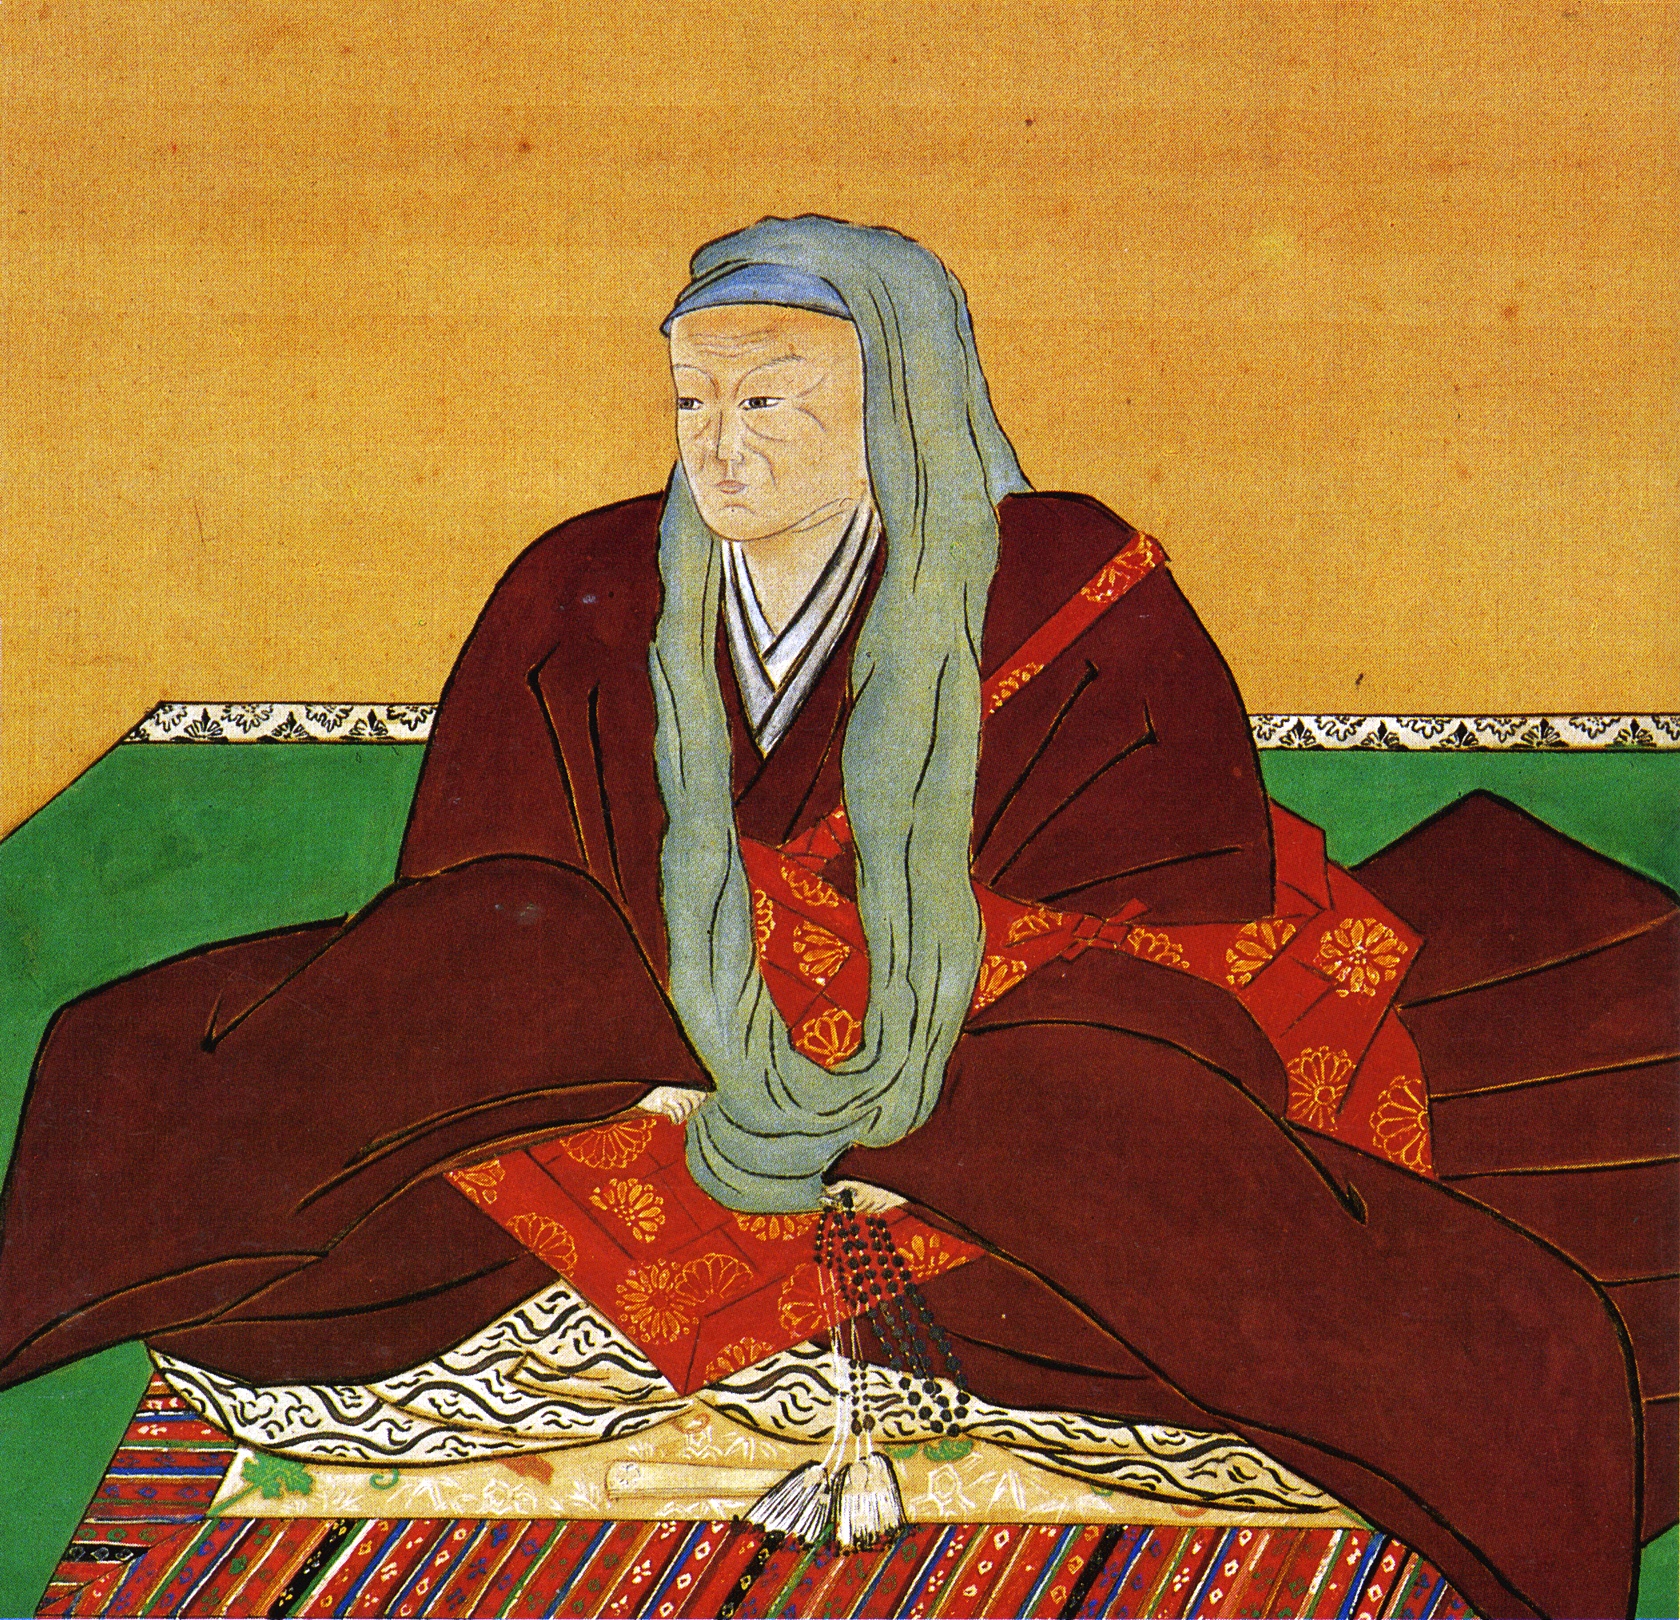
จักรพรรดิเรเง็ง

จักรพรรดิเรเง็ง () จักรพรรดิองค์ที่ 112 แห่งราชวงศ์ญี่ปุ่นตามที่ได้จัดเรียงไว้ใน รายพระนามจักรพรรดิญี่ปุ่น ครองสิริราชสมบัติระหว่าง ค.ศ. 1663 — ค.ศ. 1687
หลังจากเจ้าชายซะโตะฮิโตะประสูติได้ไม่นาน จักรพรรดิโกะ-โคเมียว จักรพรรดิองค์ที่ 110 ผู้เป็นพระเชษฐาต่างพระราชมารดาได้สถาปนาพระองค์ขึ้นเป็นผู้สืบราชบัลลังก์เมื่อเจ้าชายซะโตะฮิโตะมีพระชนมายุเพียง 4 เดือนจักรพรรดิโกะ-โคเมียวก็ประชวรด้วยไข้ฝีดาษและเสด็จสวรรคตอย่างกะทันหันเมื่อวันที่ 20 เดือน 9 ปี โจโอ ที่ 3 ตรงกับวันที่ 30 ตุลาคม ค.ศ. 1654 ขณะมีพระชนมายุเพียง 21 พรรษาราชบัลลังก์จึงตกมาอยู่ที่เจ้าชายนะงะฮิโตะพระเชษฐาต่างพระราชมารดาอีกพระองค์หนึ่งพระชนมายุเพียง 16 พรรษาที่ขึ้นสืบราชบัลลังก์เป็น จักรพรรดิโกะ-ไซ
เจ้าชายซะโตะฮิโตะเสด็จขึ้นสืบราชบัลลังก์ดอกเบญจมาศเมื่อวันที่ 26 เดือน 1 ปี คันบุง ที่ 3 ตรงกับวันที่ 5 มีนาคม ค.ศ. 1663 ภายหลังจากการสละราชบัลลังก์ของจักรพรรดิโกะ-ไซหลังจากนั้นไม่นานได้มีพิธีราชาภิเษกจักรพรรดิเรเง็งที่ พระราชวังหลวงเคียวโตะ
ในปี เท็นนะ ที่ 2 ตรงกับ ค.ศ. 1682 จักรพรรดิเรเง็งได้สถาปนา เจ้าชายอะซะฮิโตะ () พระราชโอรสองค์ที่ 5 พระชนมายุเพียง 7 พรรษาขึ้นเป็นรัชทายาทและผู้สืบราชบัลลังก์และได้มีการจัดพิธีเฉลิมฉลองอย่างยิ่งใหญ่หลังจากมิได้จัดมานานกว่า 300 ปี
จักรพรรดิเรเง็งได้สละราชบัลลังก์ให้กับเจ้าชายอะซะฮิโตะขึ้นเป็น จักรพรรดิฮิงะชิยะมะ เมื่อวันที่ 21 เดือน 3 ปี โจเกียว ที่ 4 ตรงกับวันที่ 2 พฤษภาคม ค.ศ. 1687 หลังจากครองสิริราชสมบัติได้ 24 ปีหลังจากนั้นอีก 4 วันคือวันที่ 25 เดือน 3 ปี โจเกียว ที่ 4 ตรงกับวันที่ 6 พฤษภาคม ค.ศ. 1687 ได้มีการจัดพิธีราชาภิเษกจักรพรรดิฮิงะชิยะมะขึ้นที่ พระราชวังหลวงเคียวโตะ
หลังจากอดีตจักรพรรดิเรเง็งสละราชบัลลังก์แล้วได้ย้ายไปประทับที่ พระราชวังหลวงเซนโต ในพระราชสถานะ ไดโจเท็นโน (มหาจักรพรรดิ) และที่พระราชวังแห่งนี้พระองค์ได้กุมพระราชอำนาจอยู่เหนือพระราชโอรสและพระราชนัดดานานถึง 26 ปีจนกระทั่งอดีตจักรพรรดิเรเง็งเสด็จออกผนวชเมื่อ ค.ศ. 1713 โดยได้รับฉายาทางธรรมว่า โซโจ (Sojō)
จนกระทั่งวันที่ 6 เดือน 8 ปี เคียวโฮ ที่ 17 ตรงกับวันที่ 24 กันยายน ค.ศ. 1732 ตรงกับรัชสมัยจักรพรรดิฮิงะชิยะมะจักรพรรดิองค์ที่ 114 ผู้เป็นพระราชนัดดาอดีตจักรพรรดิเรเง็งหรือพระภิกษุโซโจเสด็จสวรรคตขณะมีพระชนมายุ 79 พรรษา
หมวดหมู่:จักรพรรดิญี่ปุ่น
หมวดหมู่:บุคคลในยุคเอะโดะ
หมวดหมู่:ภิกษุชาวญี่ปุ่น
หมวดหมู่:ภิกษุที่เป็นพระราชวงศ์
หมวดหมู่:จักรพรรดิญี่ปุ่นผู้ทรงสละราชสมบัติ